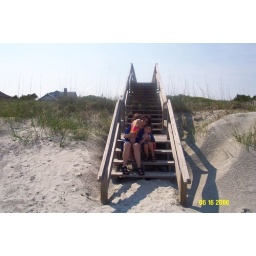
Family on walkway over sand dunes on beach